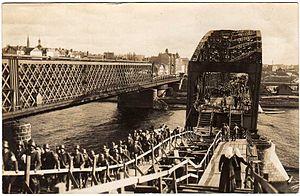
La Russie dans la Première Guerre mondiale est un des belligérant majeurs du conflit : d'août 1914 à décembre 1917, elle combat dans le camp de l'Entente contre les Empires centraux. Au début du XXᵉ siècle, l'Empire russe fait figure de grande puissance par l'immensité de son territoire, le chiffre de sa population, ses ressources agricoles. Son réseau ferroviaire et son industrie connaissent un développement rapide mais elle n'a pas encore rattrapé son retard sur les puissances occidentales, l'Empire allemand en particulier. La guerre russo-japonaise de 1904-1905, suivie de la révolution de 1905, révèlent les faiblesses de son appareil militaire et mettent à nu de profonds clivages politiques et sociaux auxquels s'ajoute la question des minorités nationales. Les rivalités opposant la Russie à l'Allemagne et à l'Autriche-Hongrie l'entraînent à conclure une alliance avec la France et s'impliquer dans les affaires des Balkans. La crise de juillet 1914 ouvre un conflit général où la Russie est alliée de la France et du Royaume-Uni.
L’offensive Kerenski fut la dernière offensive militaire russe de la Première Guerre mondiale.
La douzième armée est une unité de l'armée impériale russe engagée sur le front de l'Est pendant la Première Guerre mondiale. Elle participe à plusieurs batailles contre l'armée impériale allemande. Elle est créée en janvier 1915 et disparaît à la fin de 1917.
L'histoire de la Lettonie commence officiellement en 1920 avec la création de la première république de Lettonie. Cependant, la région accueille ses premiers occupants dès la fin de la dernière ère glaciaire. Les peuples baltes qui arrivent vers 3000 av. J.-C., et vers 800 av. J.-C., se structurent en plusieurs tribus : Coures, Latgaliens, Séloniens, Sémigaliens.